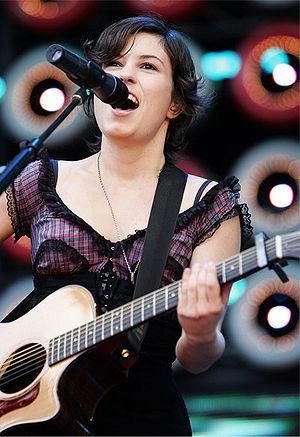
Melissa Morrison Higgins, est une chanteuse et musicienne australienne née le 19 août 1983 à Melbourne.